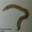
Label: worm